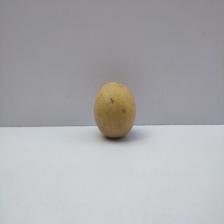
Size: Medium